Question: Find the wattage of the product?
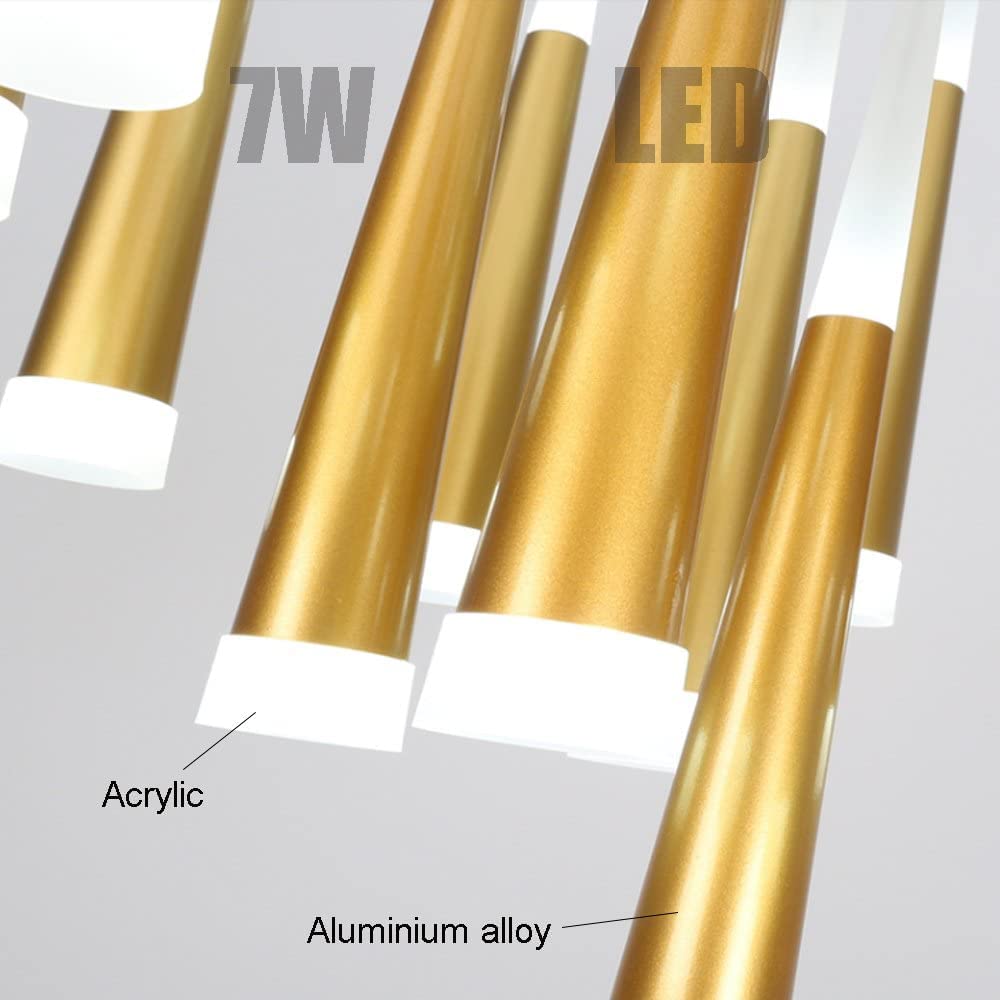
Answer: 7.0 watt